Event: Ecuador Earthquake
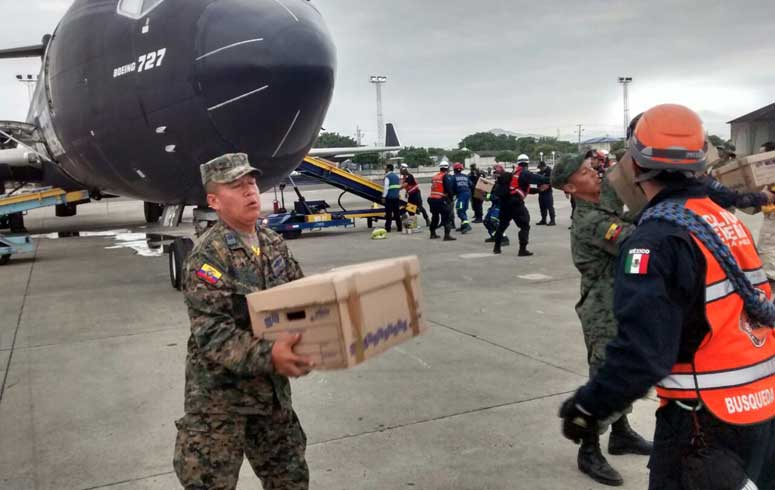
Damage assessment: no_damage